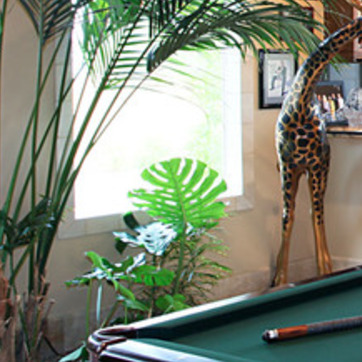
Material: foliage